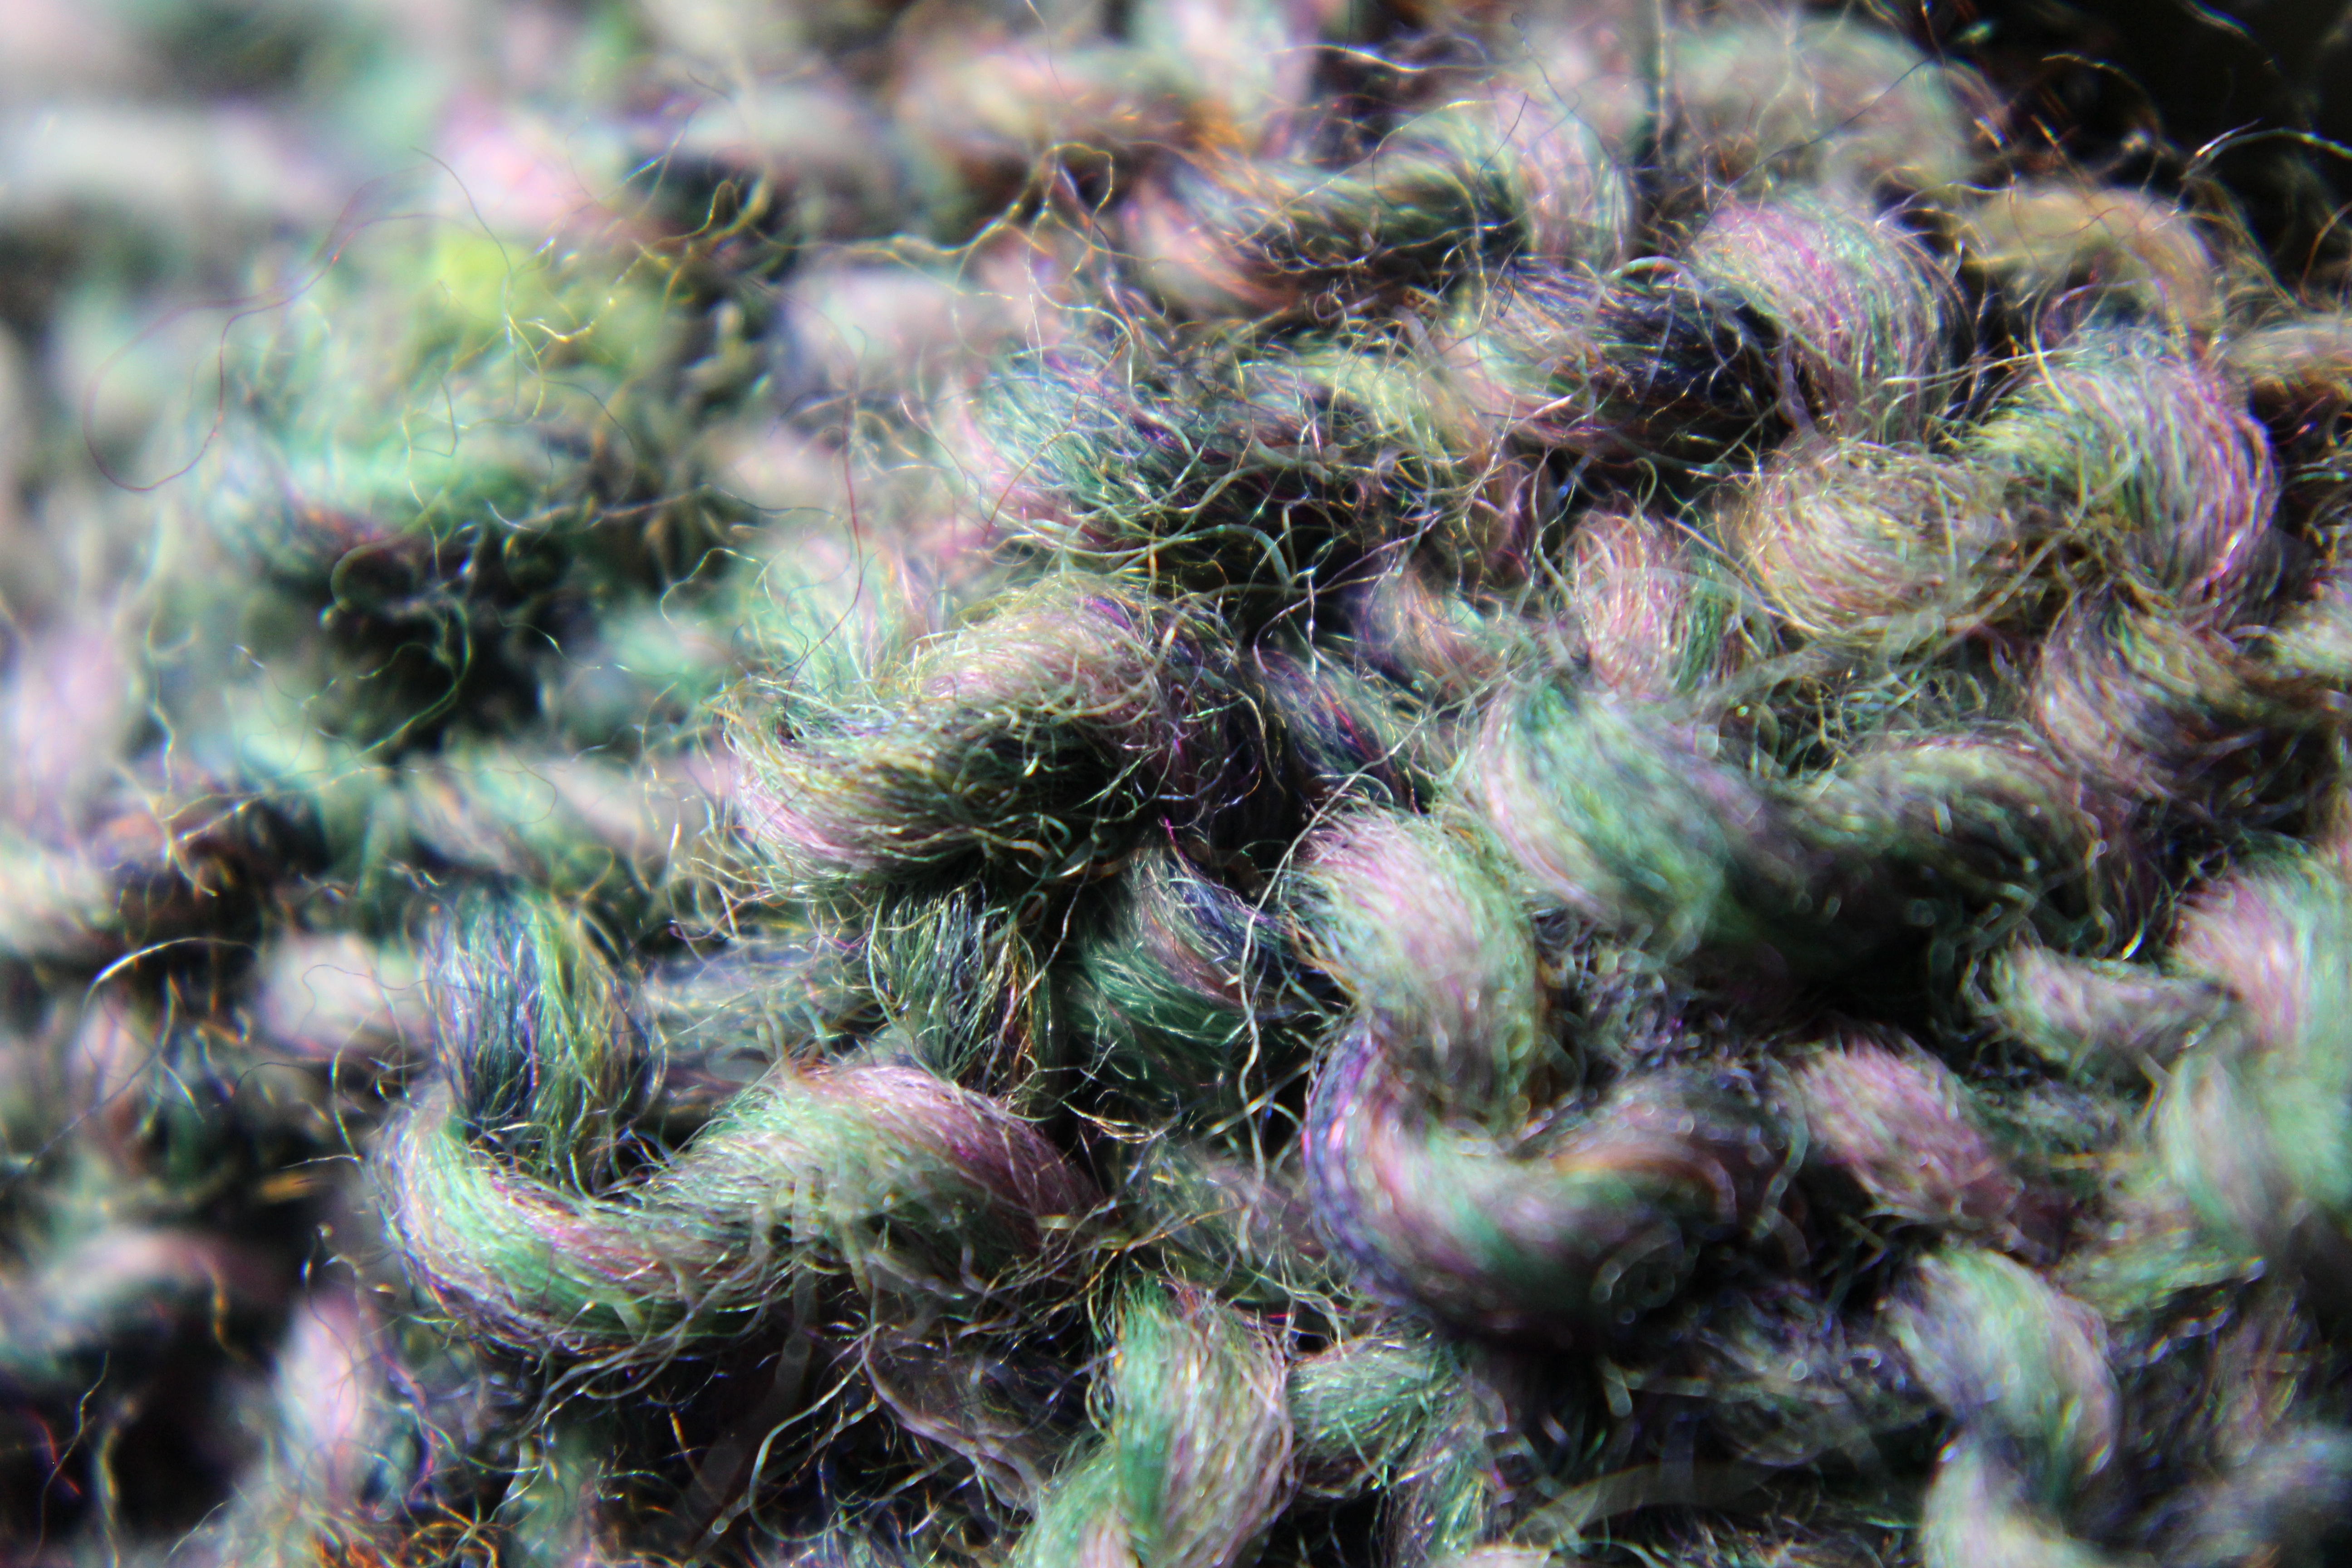
plant, flower, green, botany, colorful, knit, flora, wool, knitting, hobby, macro photography, hand labor, flowering plant, land plant, thorns spines and prickles